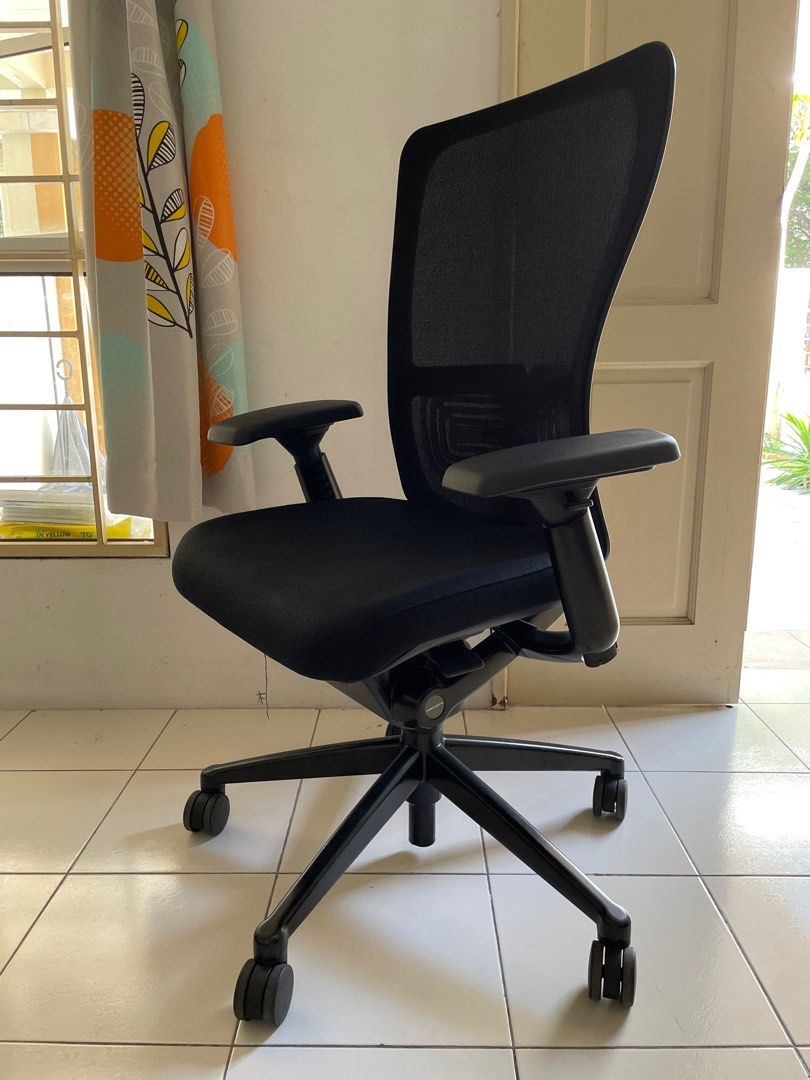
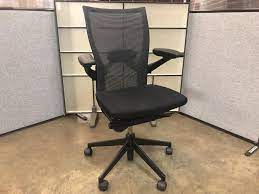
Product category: items_chair
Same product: yes